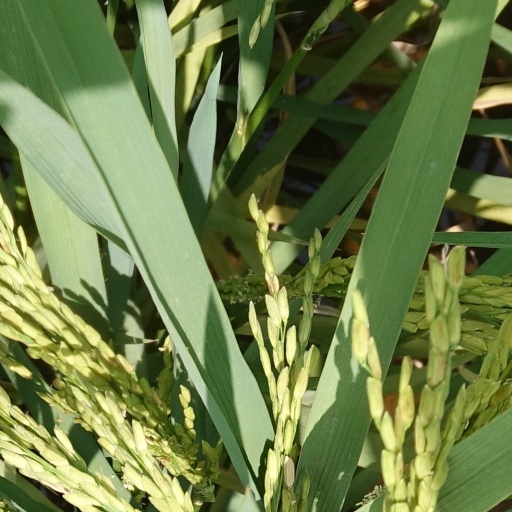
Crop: rice